Piracy in the Persian Gulf

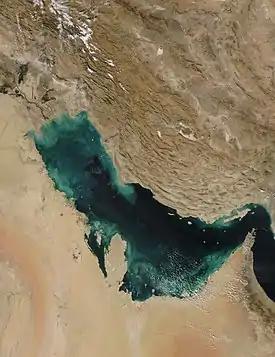
Persian Gulf from space.

Ibn Hawqal, a 10th-century history chronicler, alludes to piracy in the Persian Gulf in his book "The Renaissance of Islam". He describes it as such: